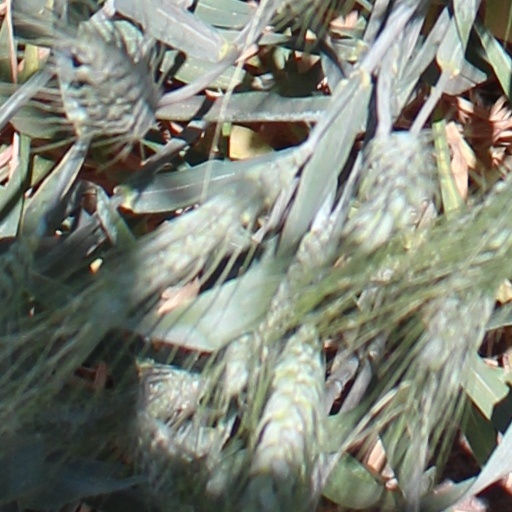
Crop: wheat